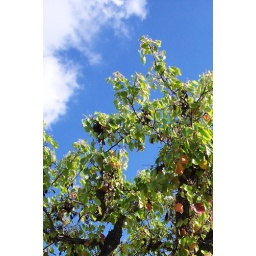
A beautiful blue sky in La Habra, California with a nice tree enjoying the sun.